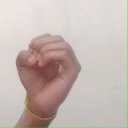
अक्षर: ऊ